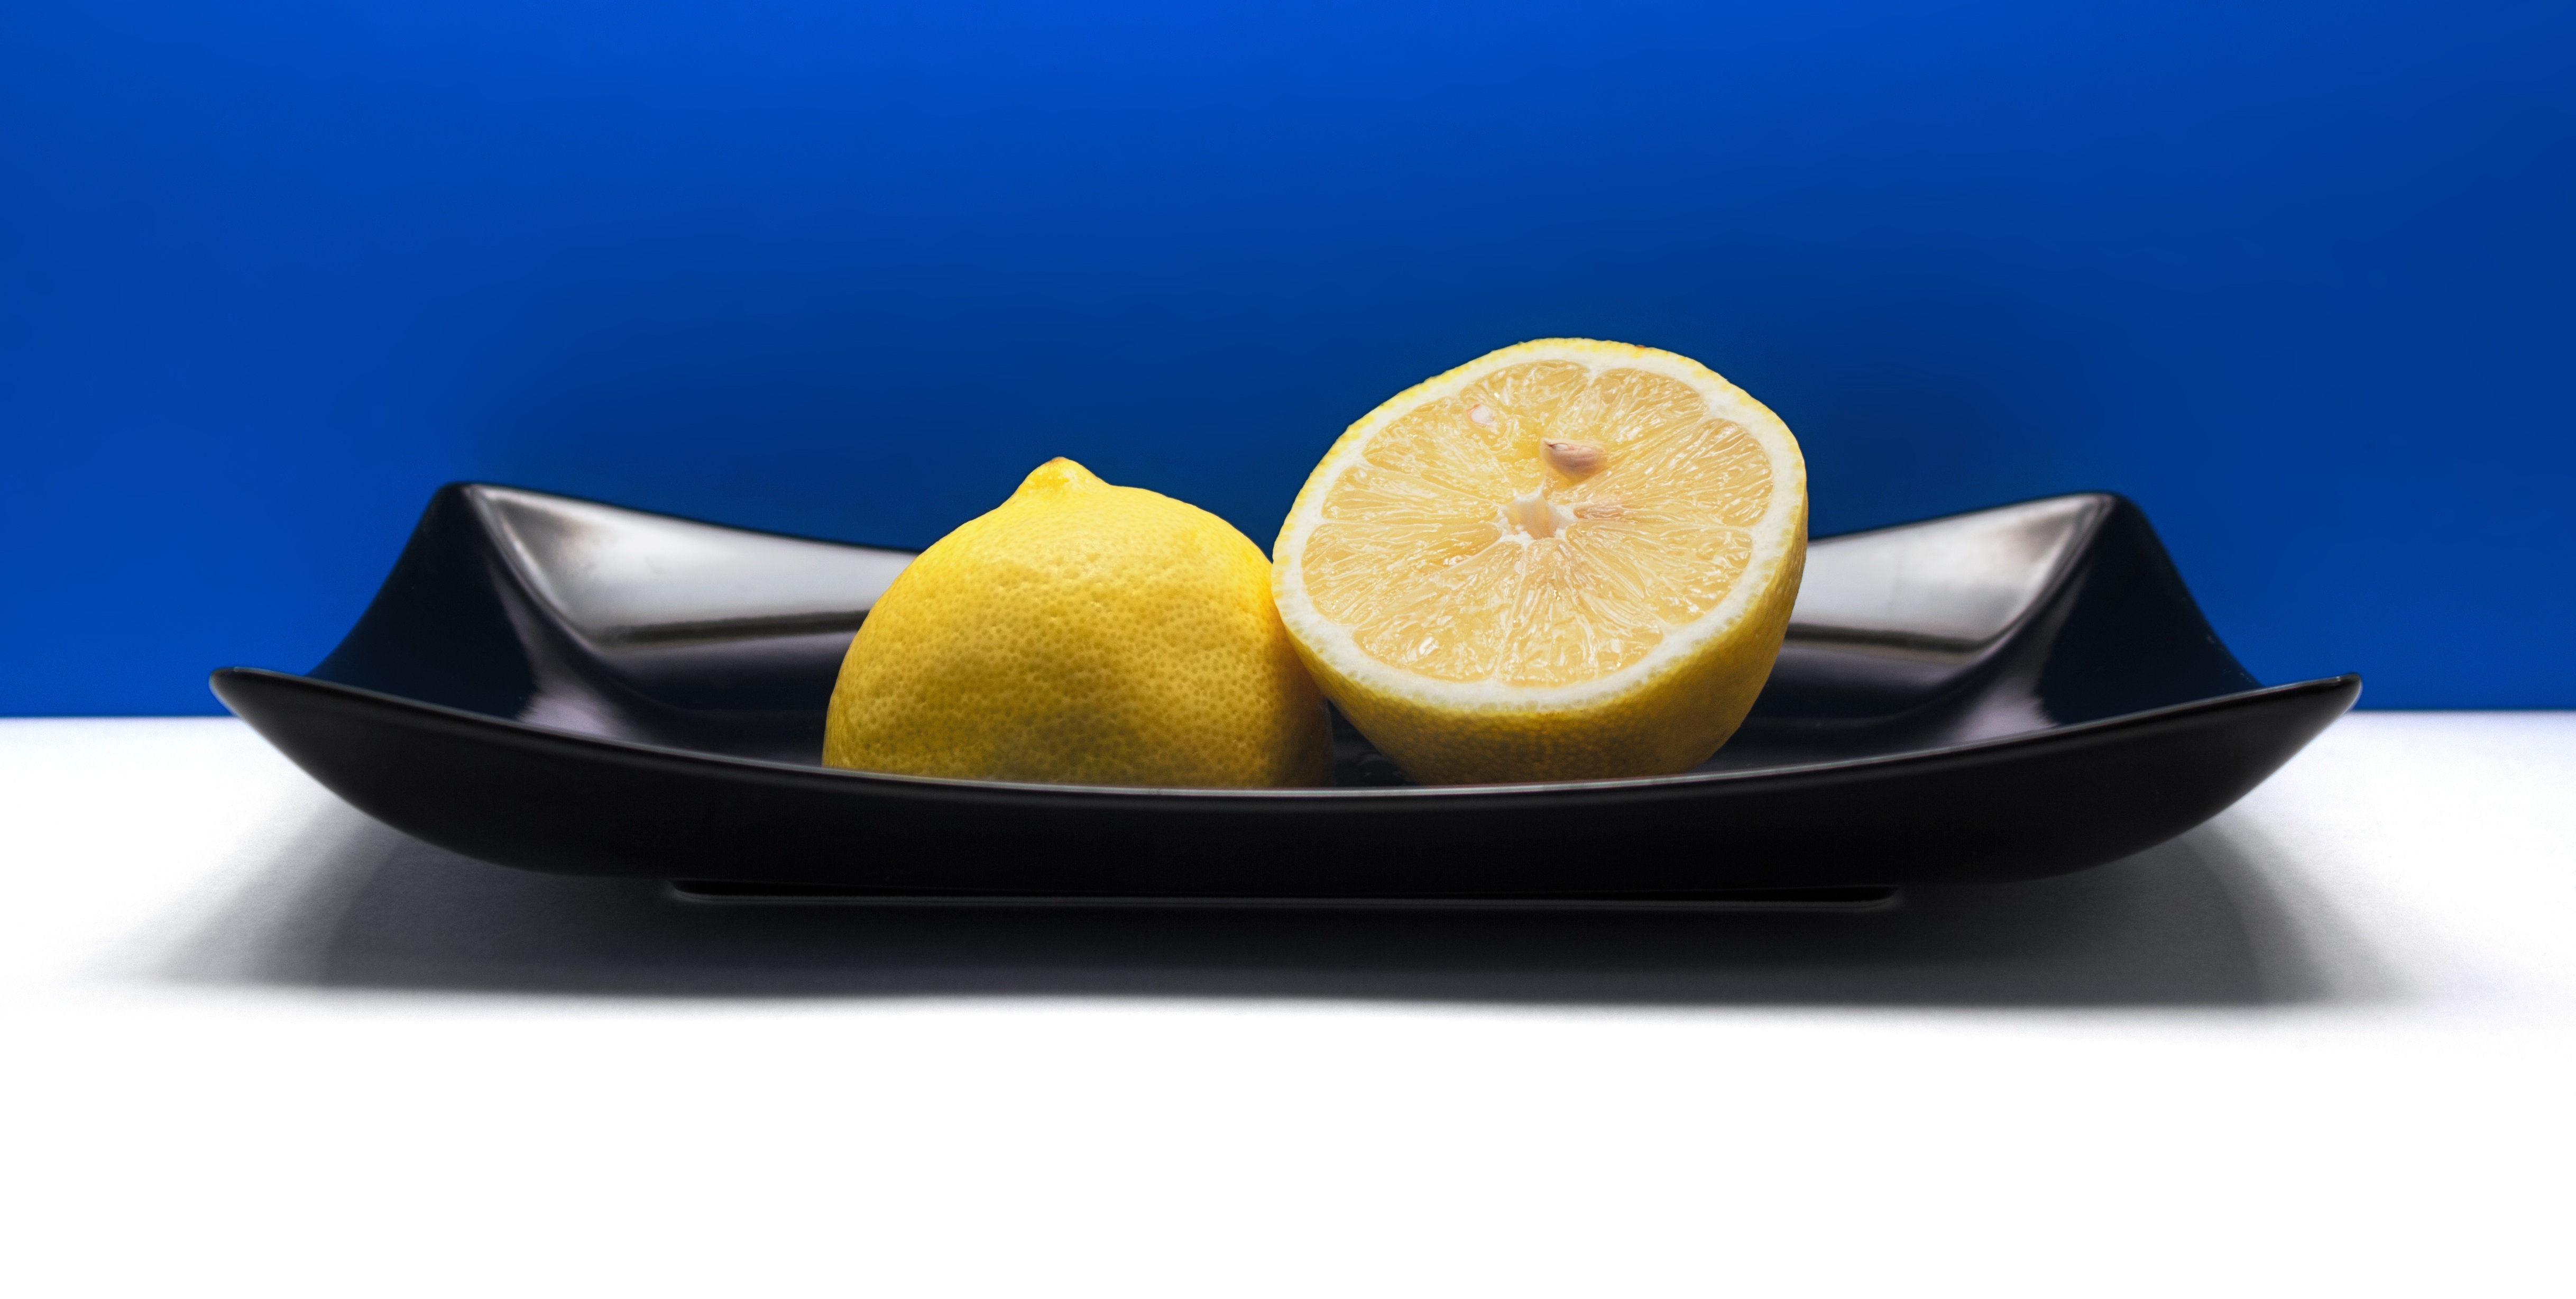
plant, fruit, dish, food, produce, fresh, cuisine, lemon, citrus, flowering plant, blue background, black plate, land plant